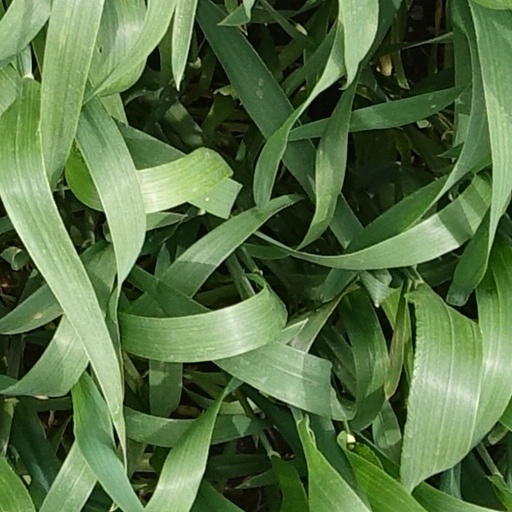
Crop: wheat